Nashville Sounds

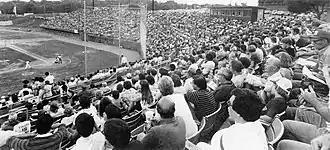
A black and white photograph of a baseball game in progress with fans looking on and few empty seats in sight

The Sounds had more success at the turnstiles than on the field as they led all of Minor League Baseball in attendance by drawing 380,000 fans to Greer Stadium in their debut season. Nashville went on to lead the Southern League in attendance in each of their seven seasons of membership. Schmittou's business philosophy revolved around earning profits not from ticket sales, but from the sale of souvenirs and concessions. This approach also involved promoting family-friendly entertainment rather than baseball games. Through the mid-1980s, the Sounds offered nightly promotions and treated fans to a carnival-like atmosphere between innings. The franchise was recognized with the Larry MacPhail Award for outstanding minor league promotions in 1978, 1980, and 1981.